Qasem Soleimani Dashtaki

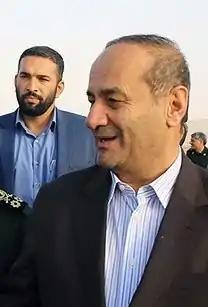
Qasem Soleimani Dashtaki

Qasem Soleimani Dashtaki (born 1955) is an Iranian reformist politician, who served as the governor of Khuzestan Province from February 2021 to September 2021. Dashtaki was Governor of Chaharmahal and Bakhtiari Province from 2013 to 2017 and Governor of Ilam Province from 2017 to 2021. Dashtaki was born in Dashtak in Chaharmahal and Bakhtiari Province.